Whitecourt

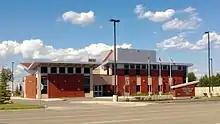
Division office of Northern Gateway Public Schools in downtown Whitecourt

Whitecourt Town Council consists of a mayor and six councillors that were elected in the 2021 municipal election. the members of town council are Mayor Tom Pickard and councillors Tara Baker, Paul Chauvet, Braden Lanctot, Serena LaPointe, Bill McAree, and Derek Schlosser. The town's chief administrative officer is Peter Smyl.